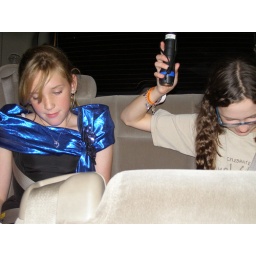
Reading by flashlight in the car on the way home